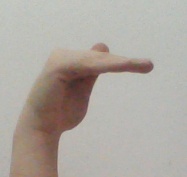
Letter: khaa